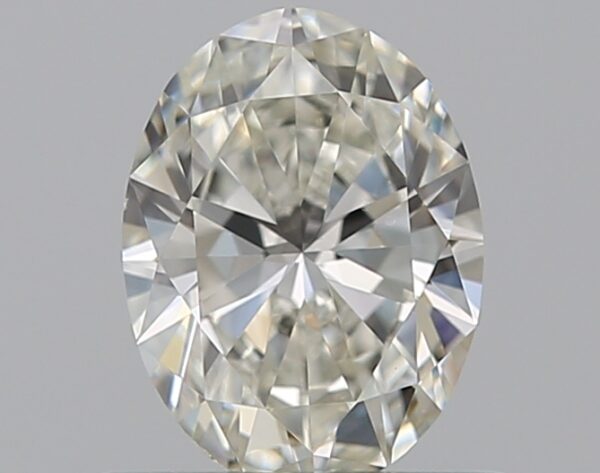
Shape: oval
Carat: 0.5
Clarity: VS2
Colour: I
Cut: EX
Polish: EX
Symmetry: VG
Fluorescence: F
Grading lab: GIA
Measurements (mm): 6.16 x 4.58 x 2.74